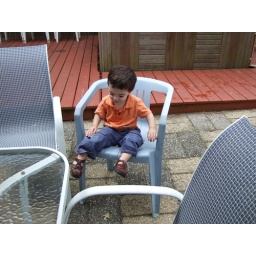
in a big boy chair